Robert Gant

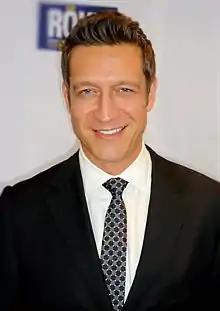
Gant in 2009

Robert Gant (born Robert John Gonzalez; July 13, 1968) is an American actor. He is best known for his role as Ben Bruckner on the Showtime series "Queer as Folk".